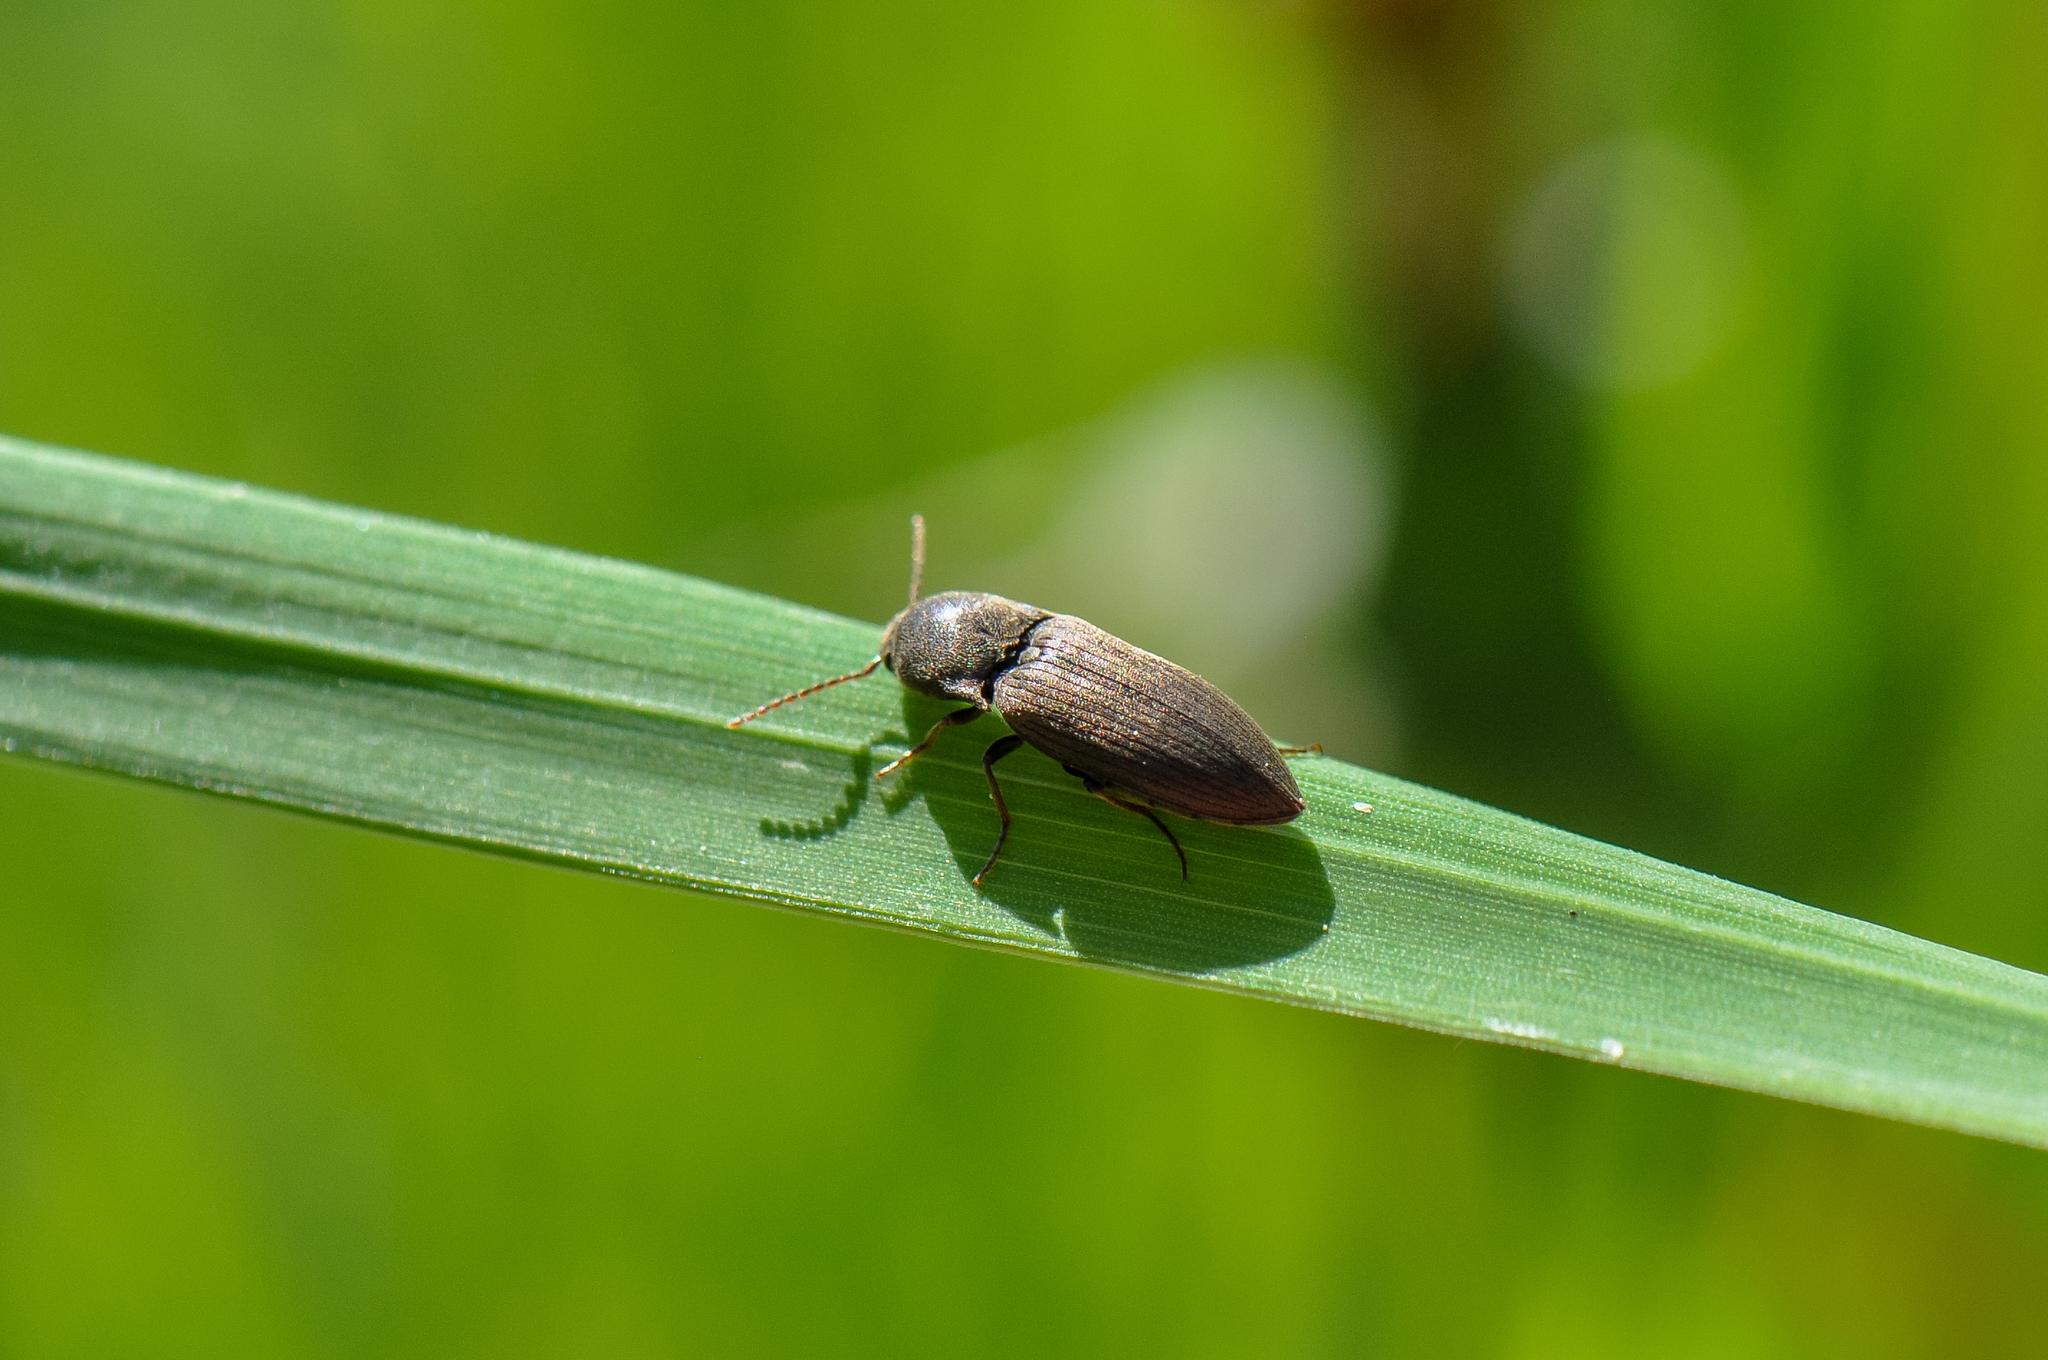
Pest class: clickbeetles_wireworms